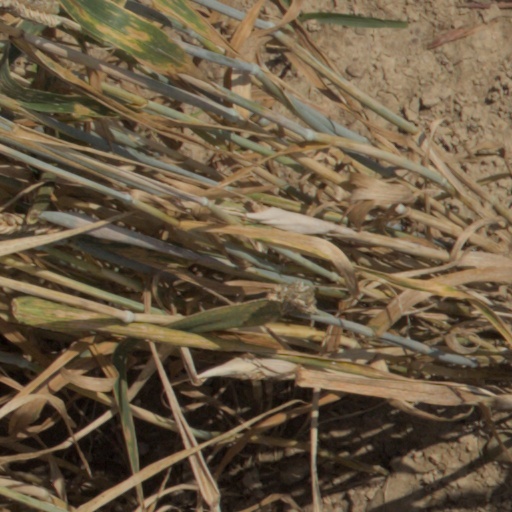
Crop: wheat